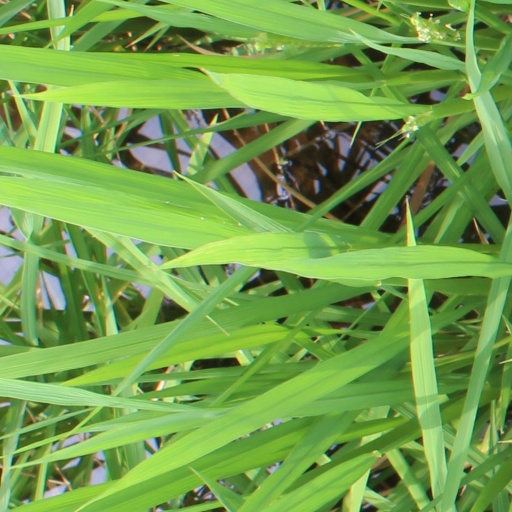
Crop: rice